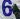
Number: 6